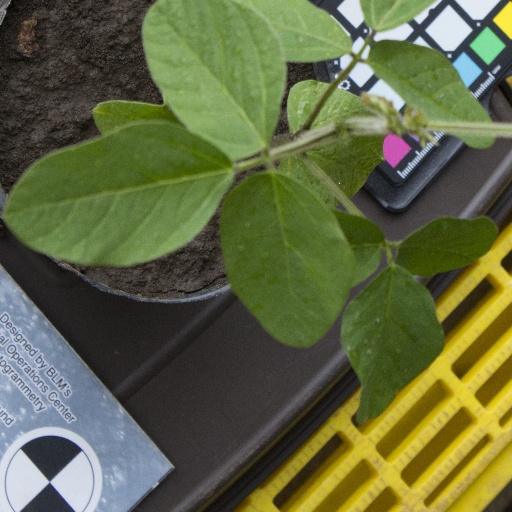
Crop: soybean